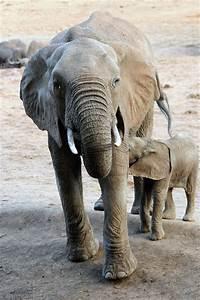
elephant